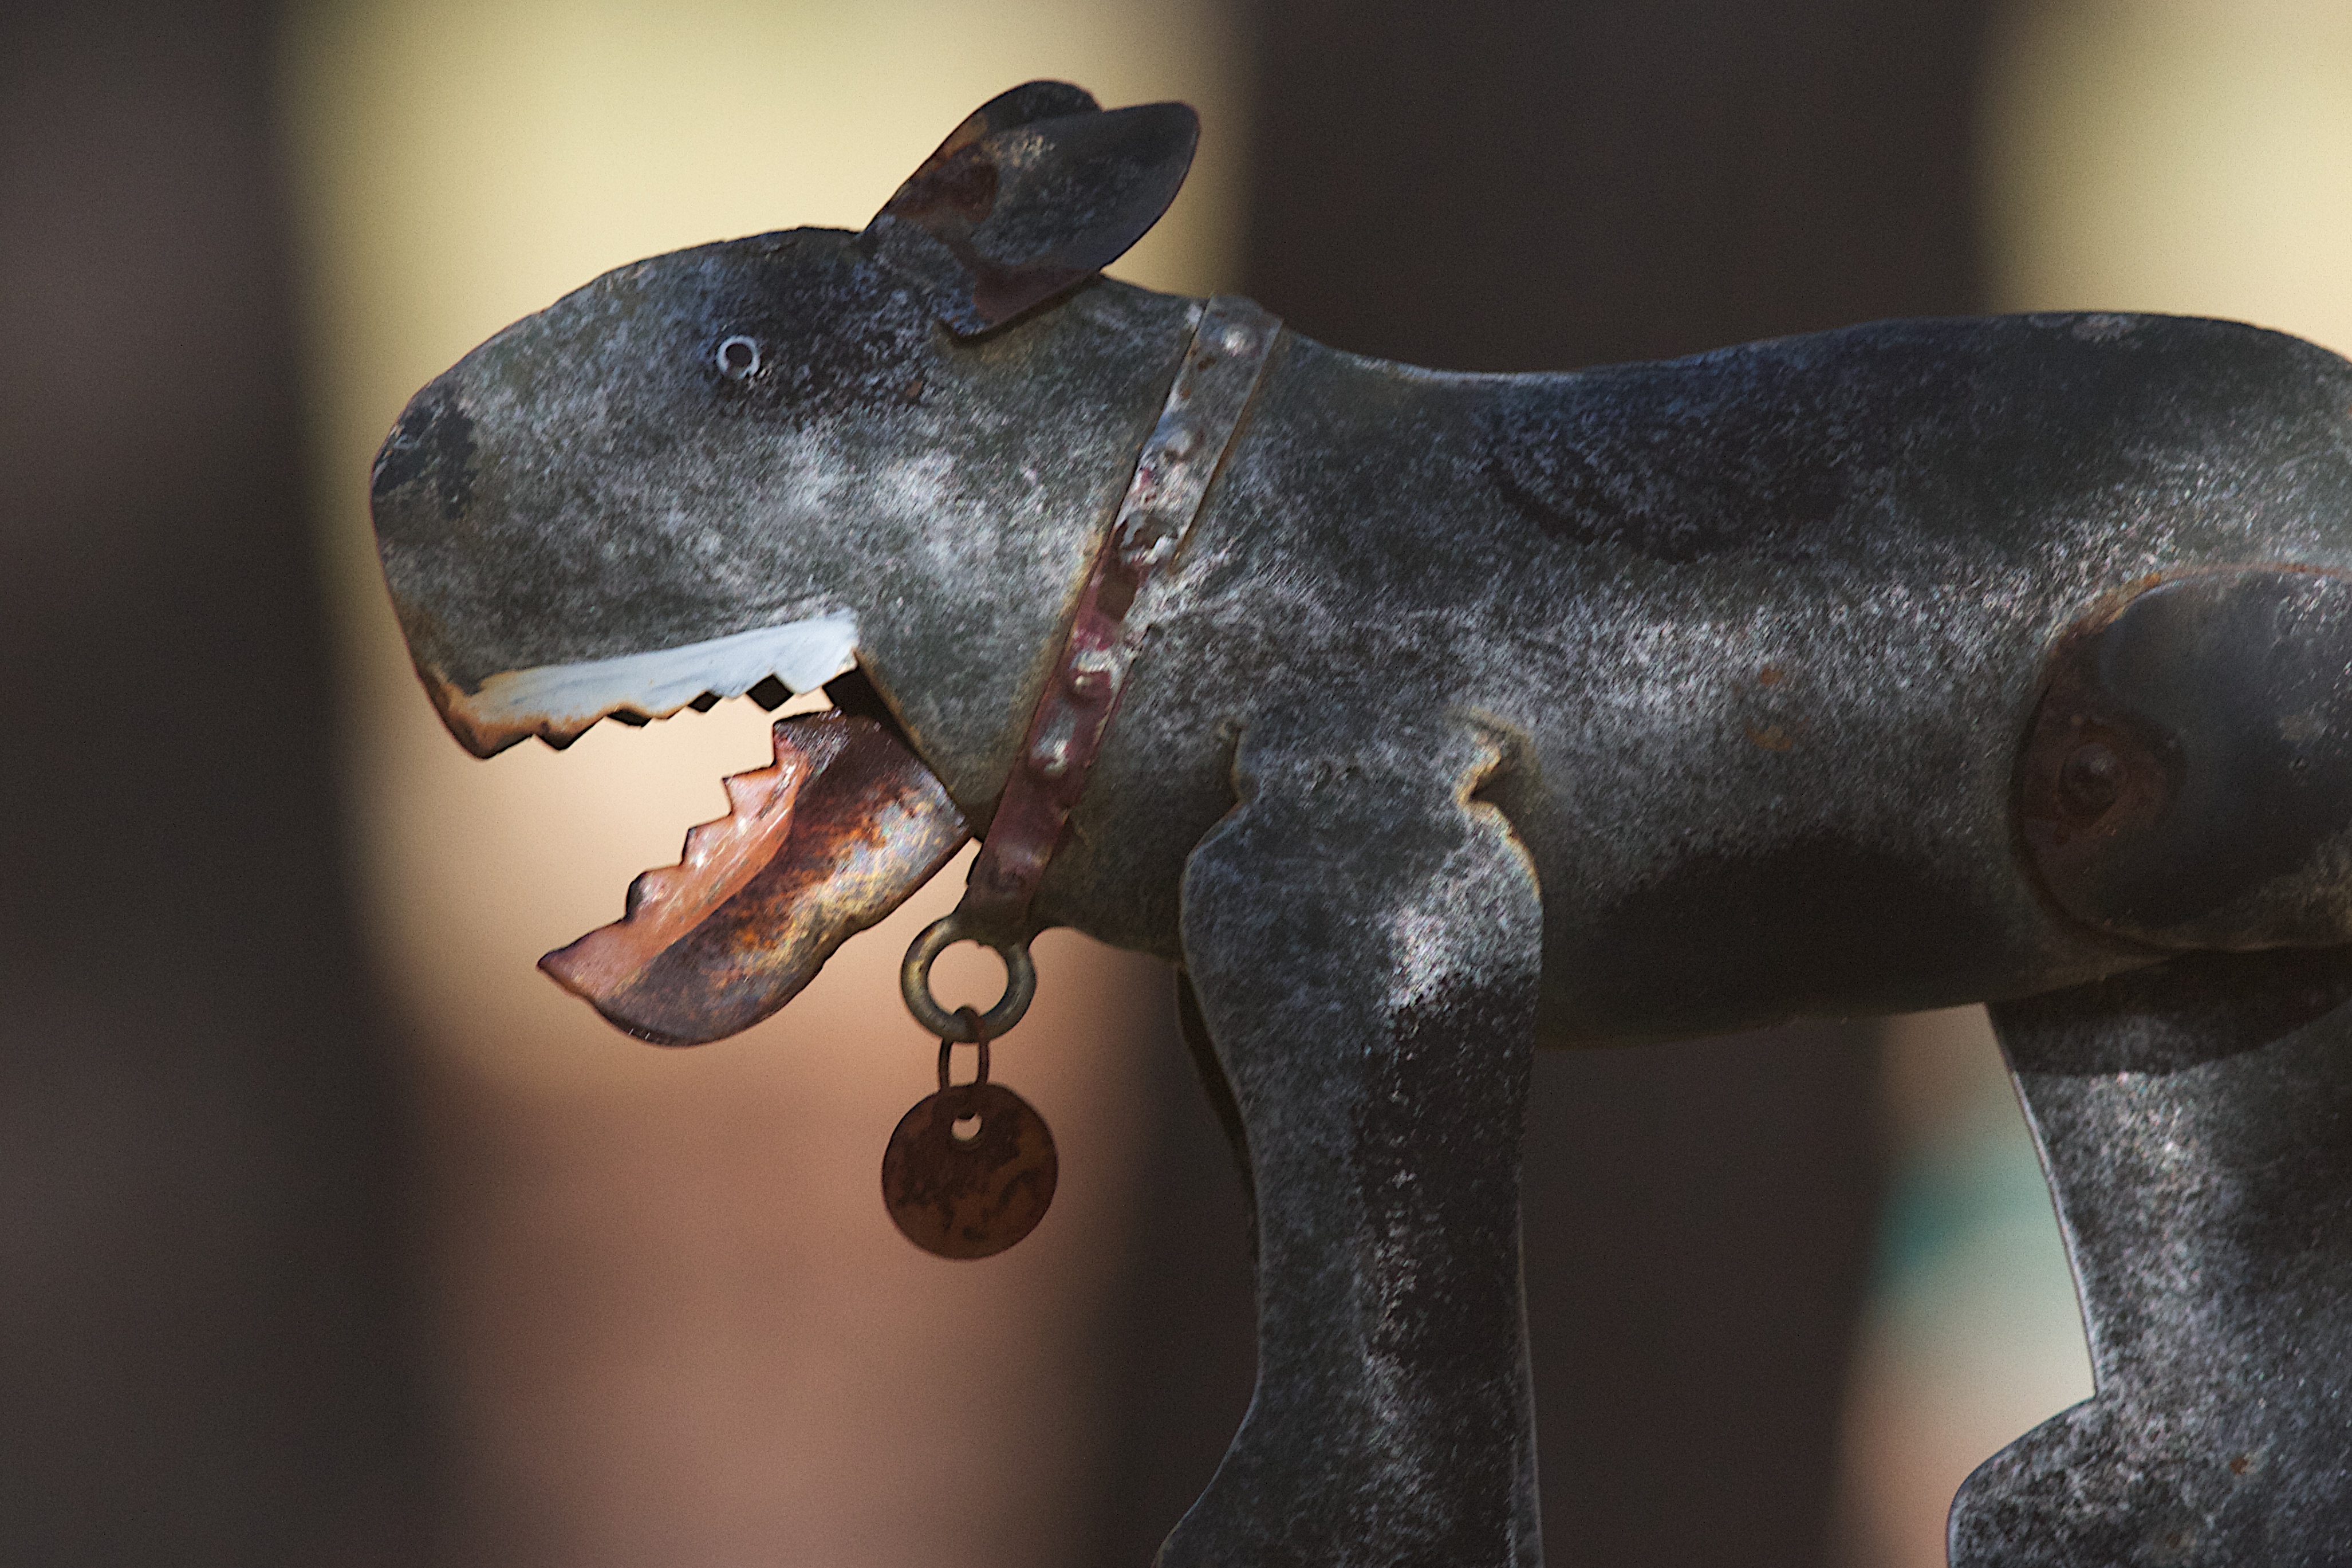
statue, spike, close up, sculpture, art, head, macro photography